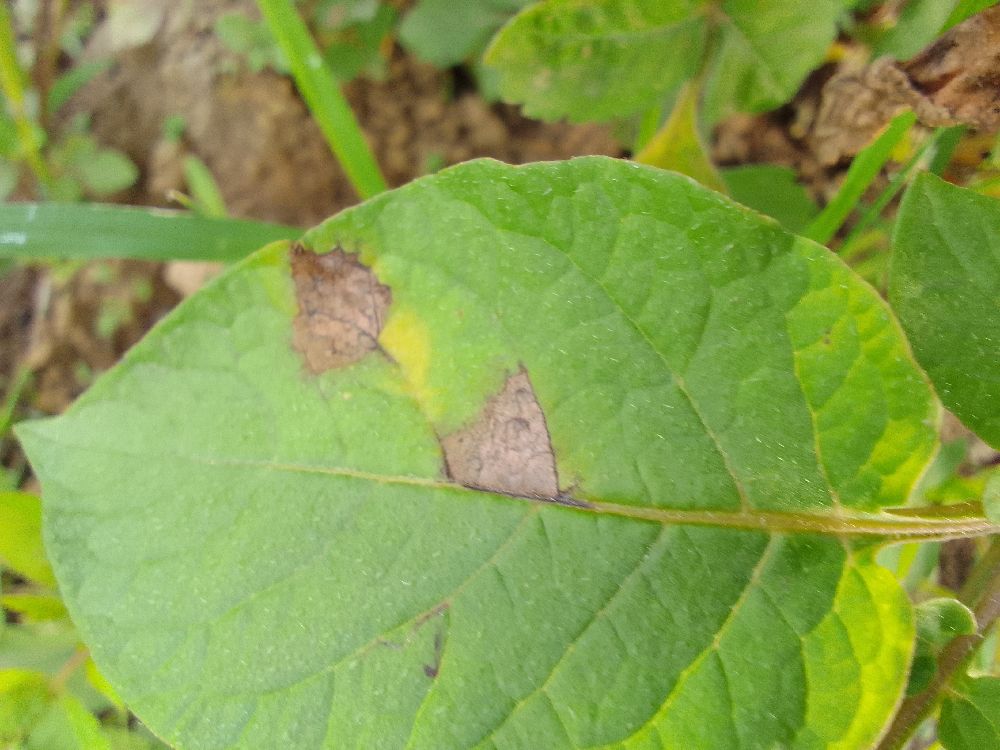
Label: Late blight